California

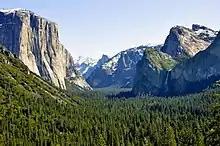
Yosemite, in the Sierra Nevada

Following the Treaty of Guadalupe Hidalgo (February 2, 1848) that ended the war, the westernmost portion of the annexed Mexican territory of Alta California soon became the American state of California, and the remainder of the old territory was then subdivided into the new American Territories of Arizona, Nevada, Colorado and Utah. The even more lightly populated and arid lower region of old Baja California remained as a part of Mexico. In 1846, the total settler population of the western part of the old Alta California had been estimated to be no more than 8,000, plus about 100,000 Native Americans, down from about 300,000 before Hispanic settlement in 1769.